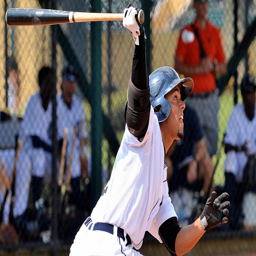
A baseball player holding a bat into the air.
A baseball player raises a baseball bat over his head.
The baseball player watches where the ball will go.
A baseball player swinging a bat in a baseball game
A baseball player swings at a pitch during a game.